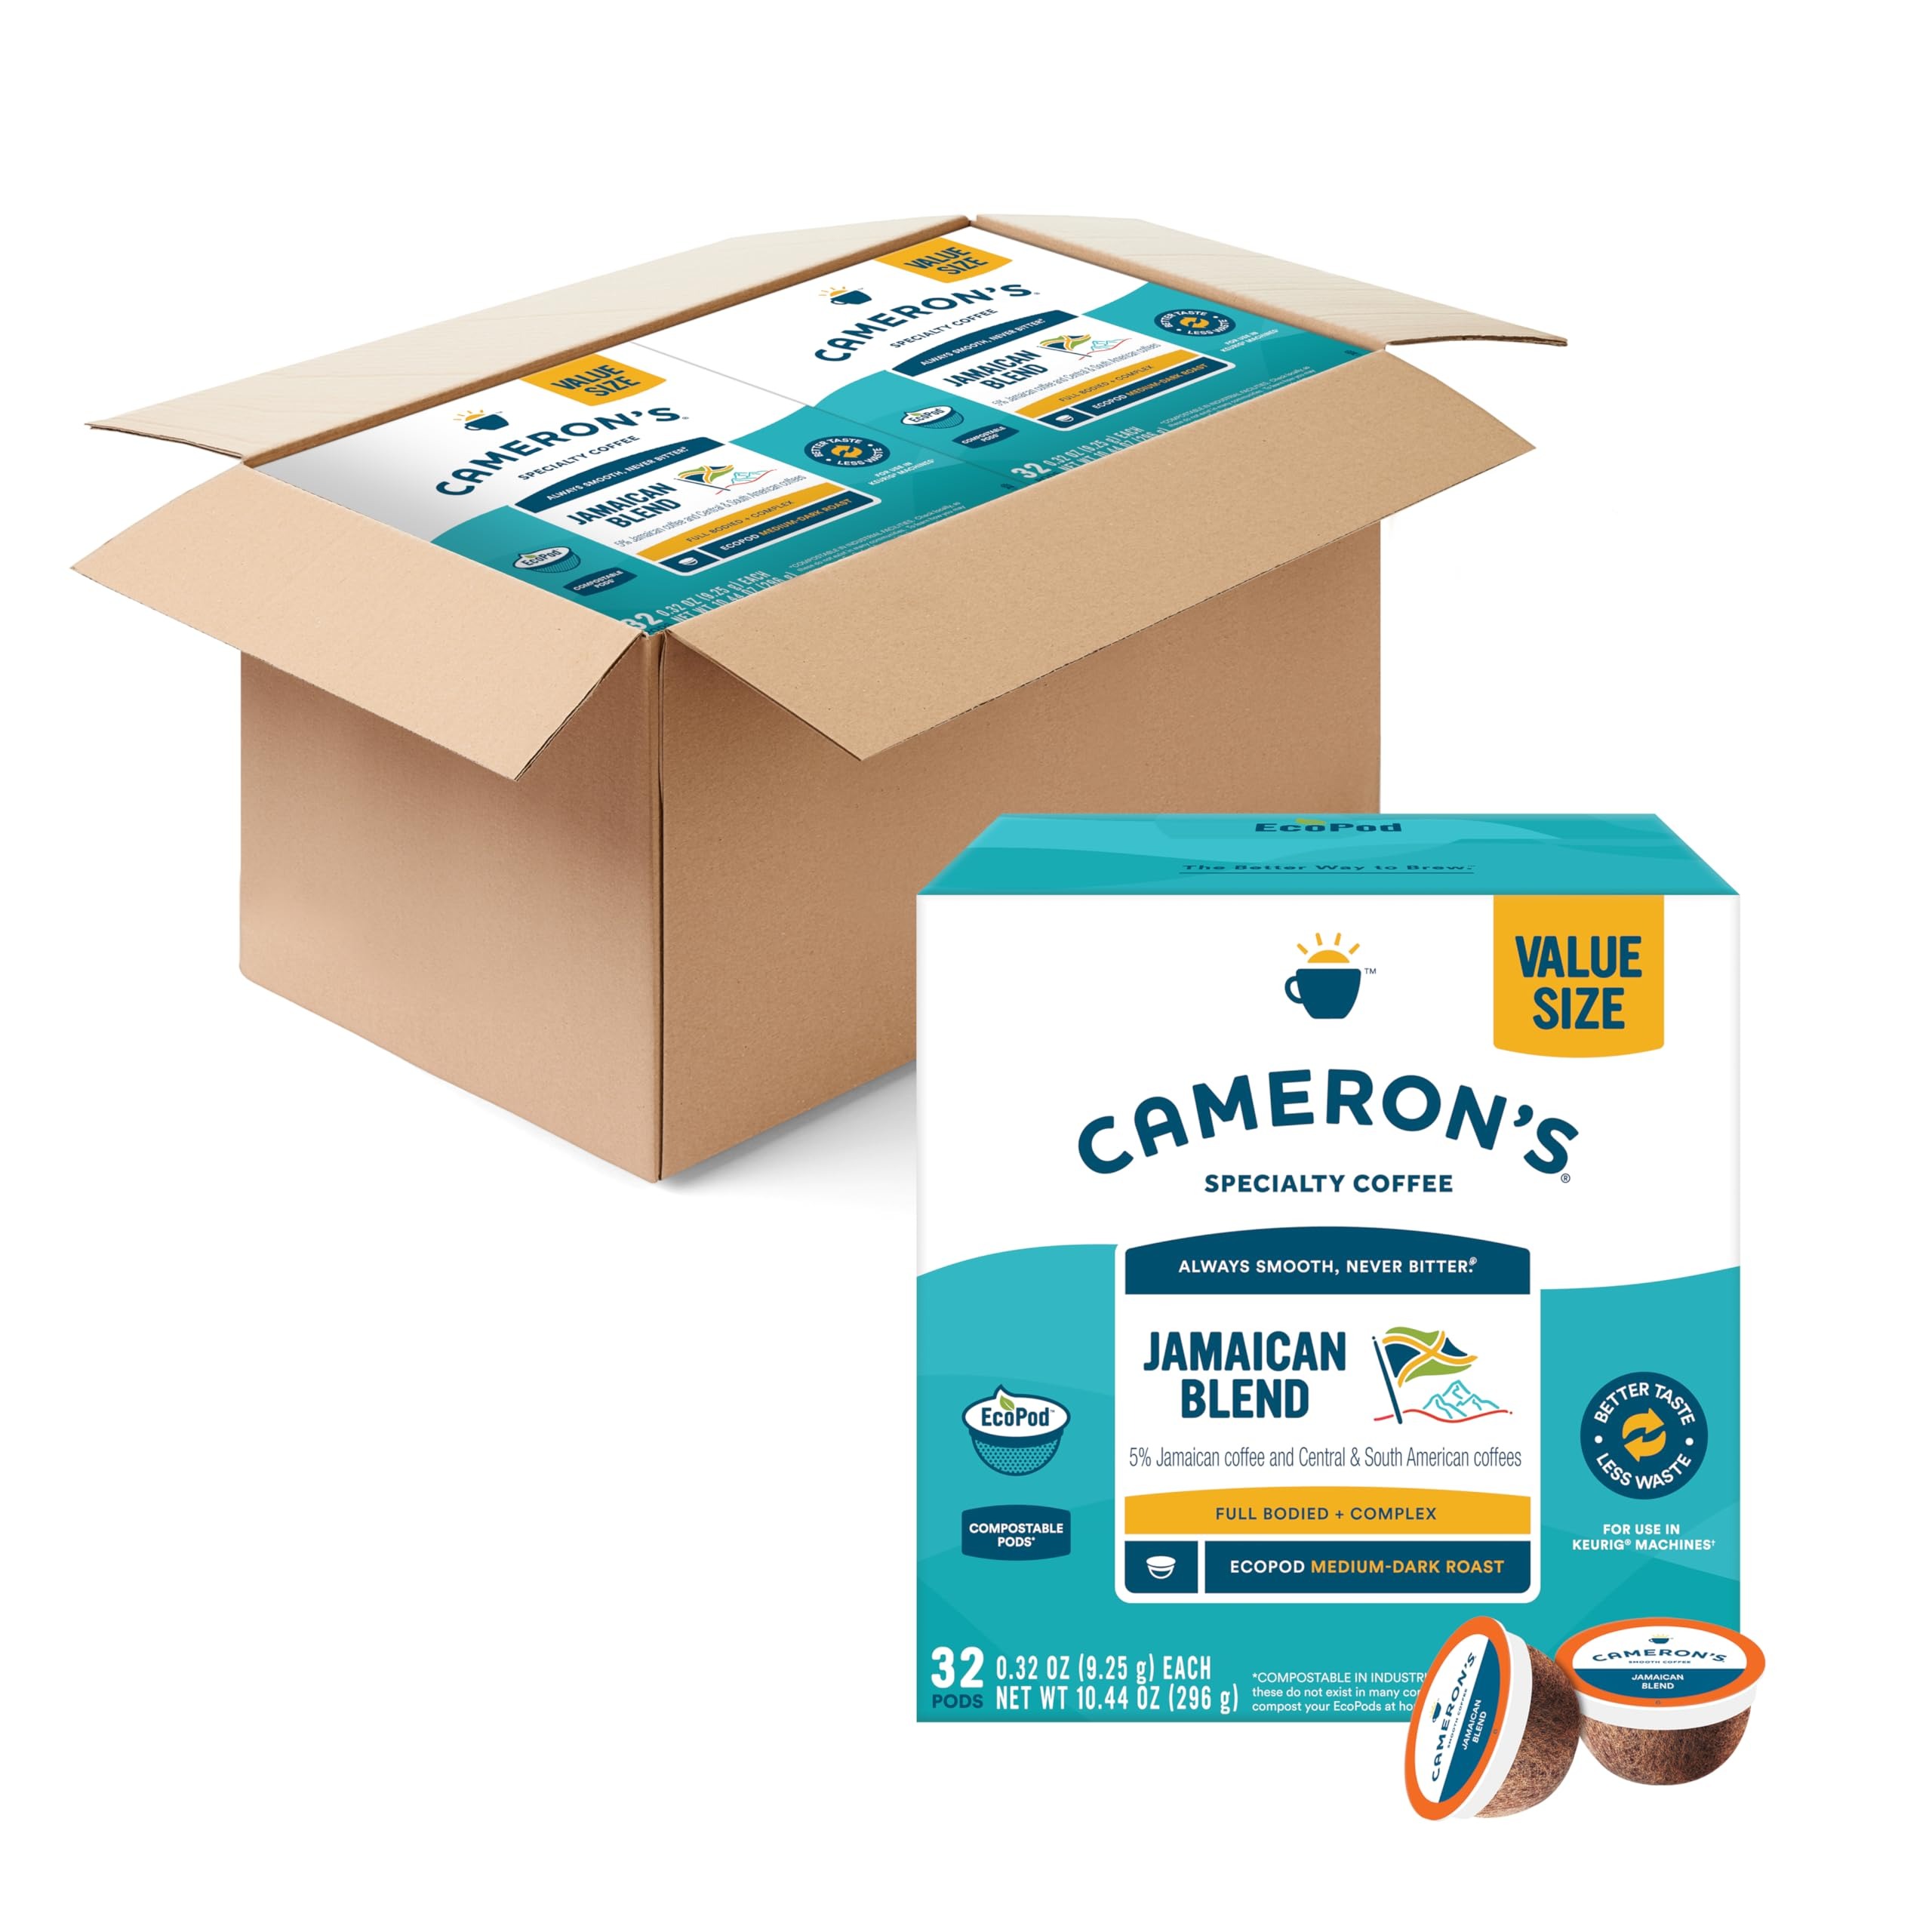
Item Name: Cameron's Coffee Single Serve Pods, Jamaican Blend, 128 Count (Pack of 1)
Bullet Point: Cameron's Coffee Jamaican Blend Medium Dark Roast Ground Coffee, Caffeinated, 10.44 Ounce (Pack of 4)
Value: 41.76
Unit: Ounce

Price: 99.91